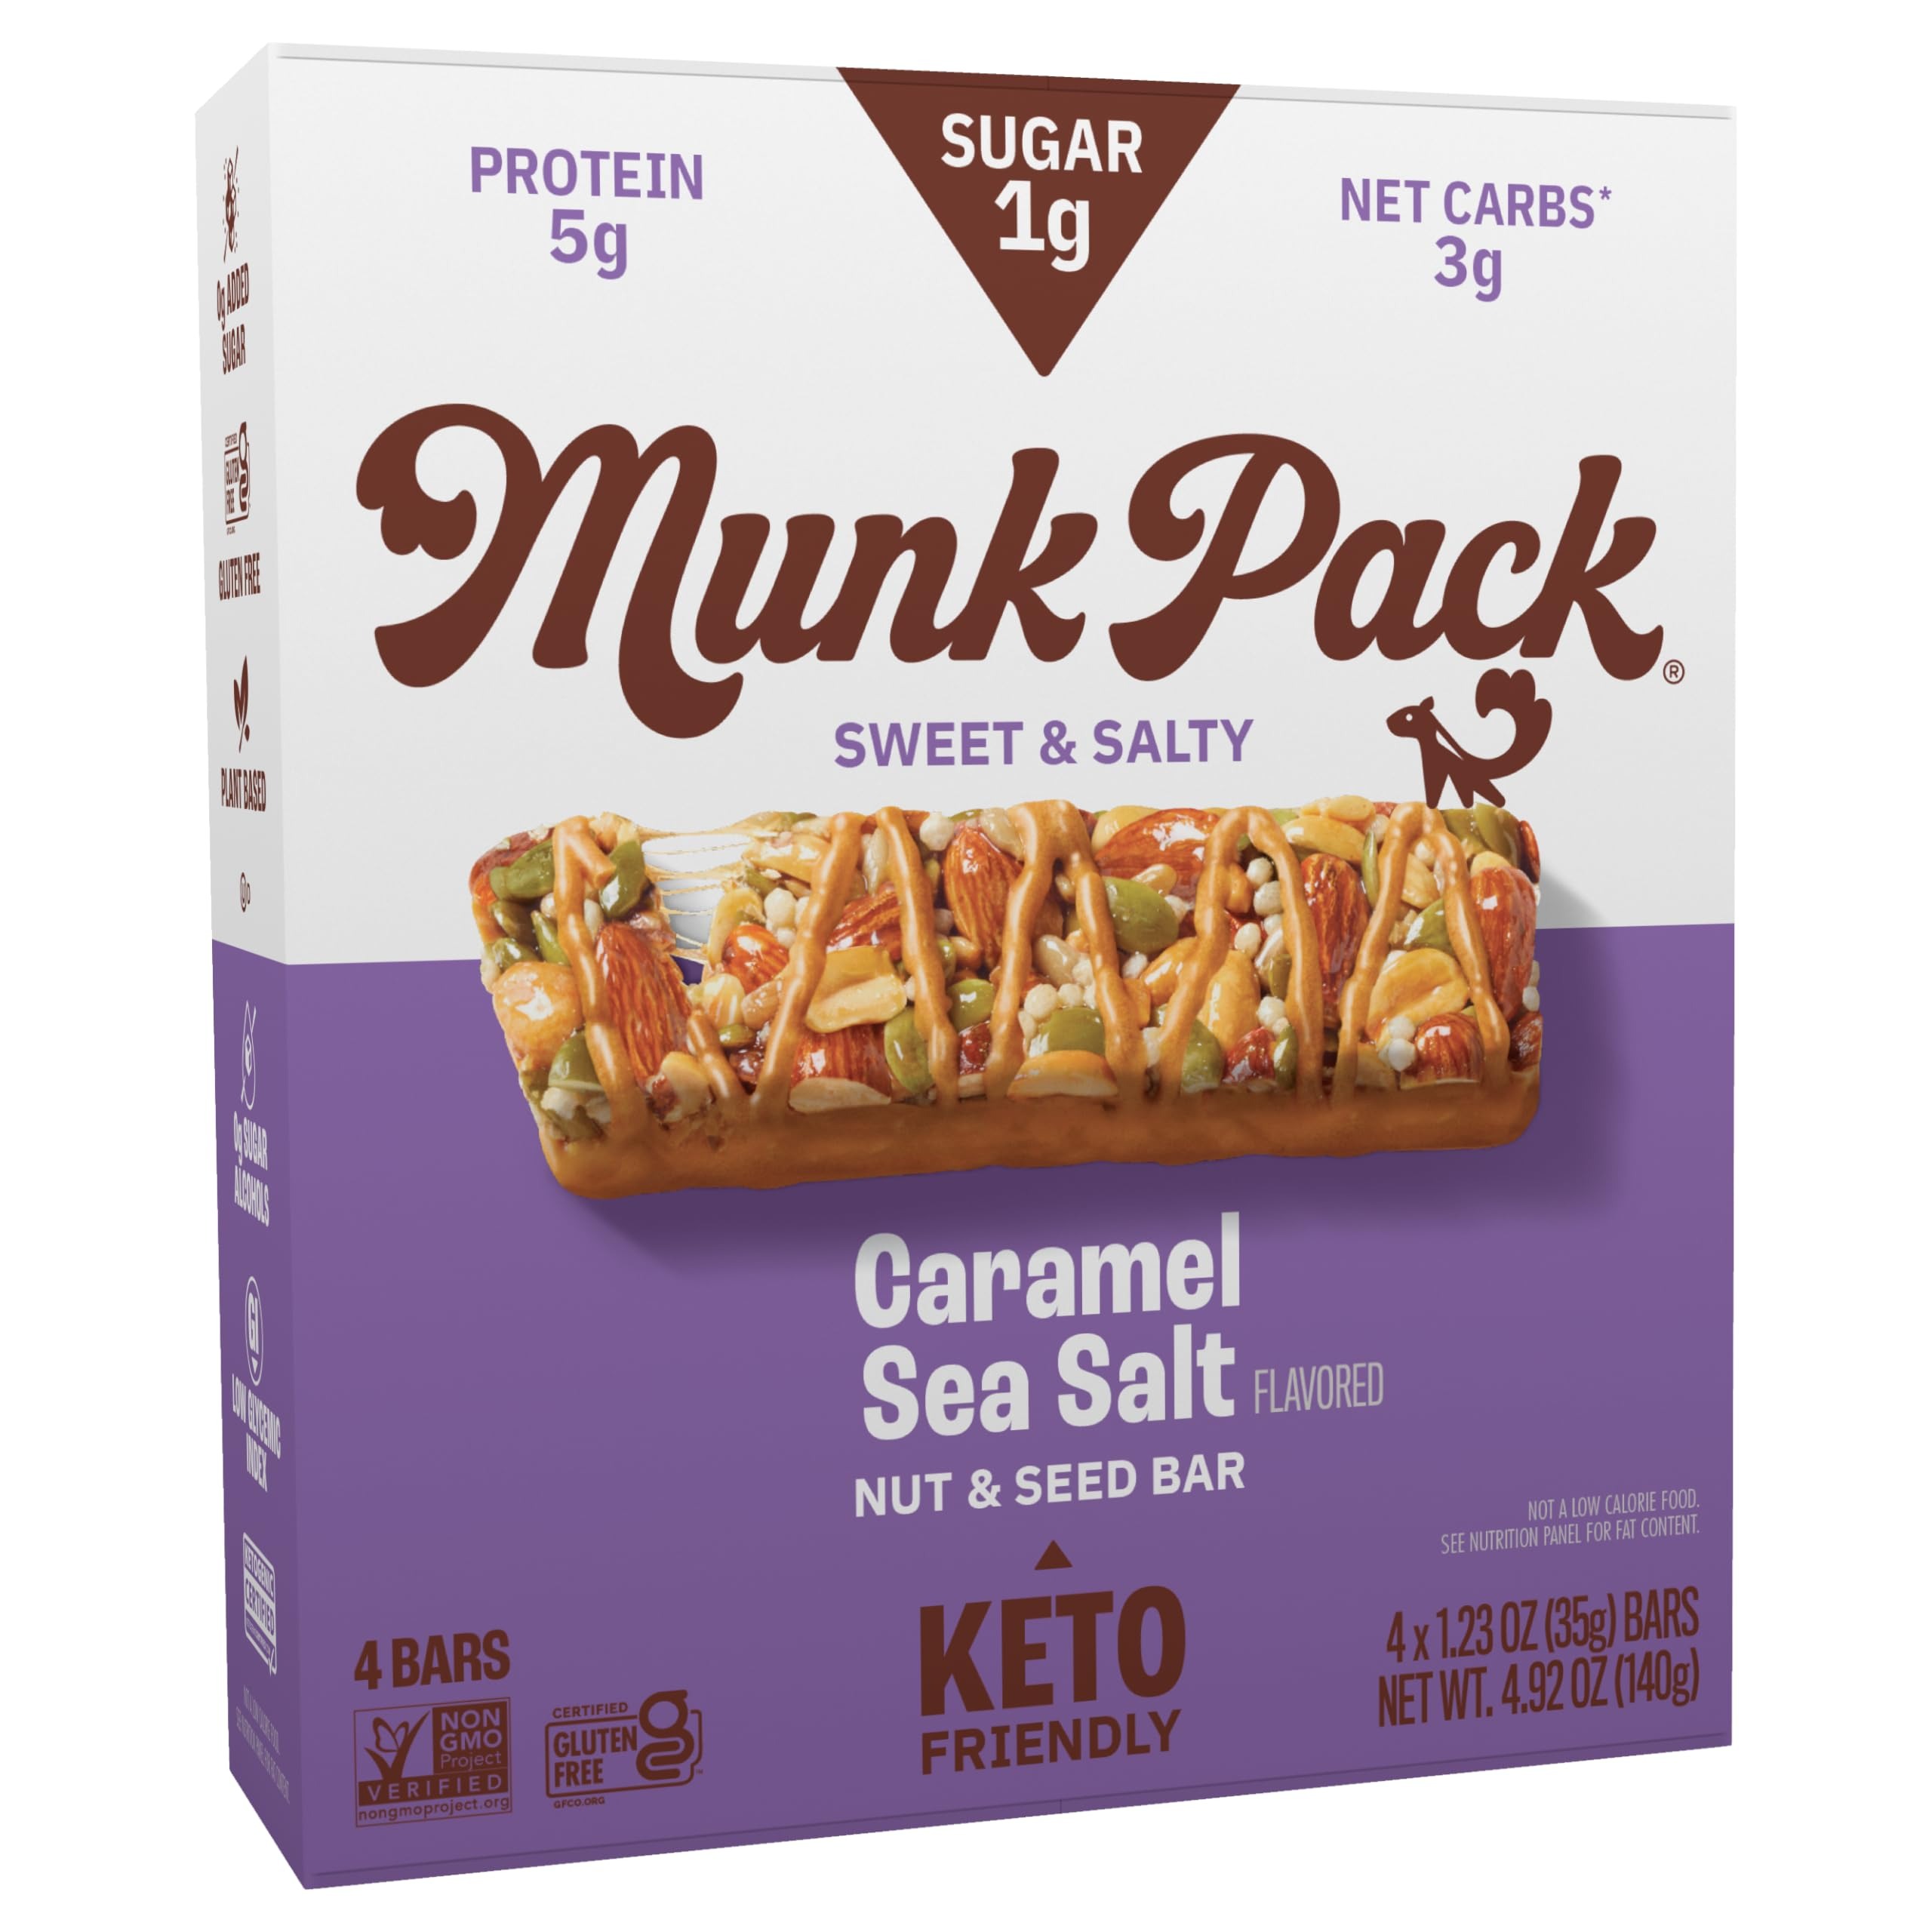
Item Name: Munk Pack Keto Nut & Seed Bar, Caramel Sea Salt, 4 Count 1.23 oz
Bullet Point 1: LOW SUGAR, LOW CARB, GREAT TASTE: Next time a craving hits, avoid the sugar crash and grab a Caramel Sea Salt Keto Nut & Seed Bar. With less than 1g sugar in every bar, you can feel good about enjoying this perfect mix of crunchy nuts and seeds, covered in an indulgent, creamy caramel drizzle.
Bullet Point 2: Your favorite on-the-go snack: never be stuck without a nutritious snack again. Our delicious Keto nut Bars make it easy to meet your macros on the go so you can satisfy your hunger and keep your healthy lifestyle on track throughout your busy day.
Bullet Point 3: Low glycemic index: containing less than 1g Sugar, Our nut & Seed gluten Free snacks have minimal effects on blood sugar and insulin levels. Low glycemic foods may help with weight control, lowering risk of chronic diseases and reducing inflammation.
Bullet Point 4: Convenient, quick nutrition for all: looking for the perfect low carb snacks? Our bars are gluten free, plant based, Non-GMO and they contain no sugar alcohols, no added sugar, no soy, no artificial preservatives and no artificial flavors.
Bullet Point 5: Your new go to for on the go snacks, Keto granola, Keto food, Keto snack pack, Keto bars, best Keto snacks, gluten Free snacks, Keto nut Bars, low carb snacks, Keto foods in groceries, Keto snacks zero carb, Keto breakfast & granola bars
Bullet Point 6: Allergen information: tree_nuts
Value: 4.92
Unit: Ounce

Price: 7.38